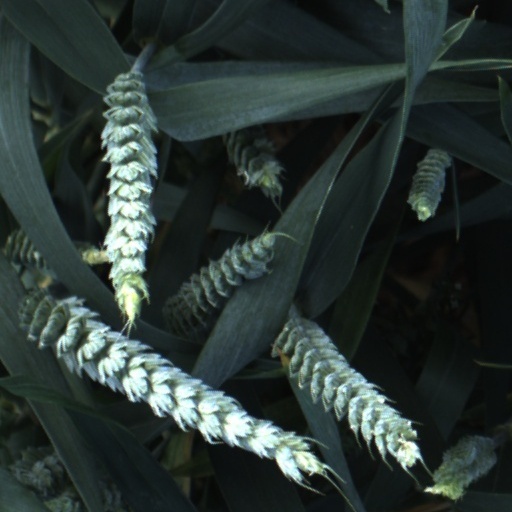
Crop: wheat